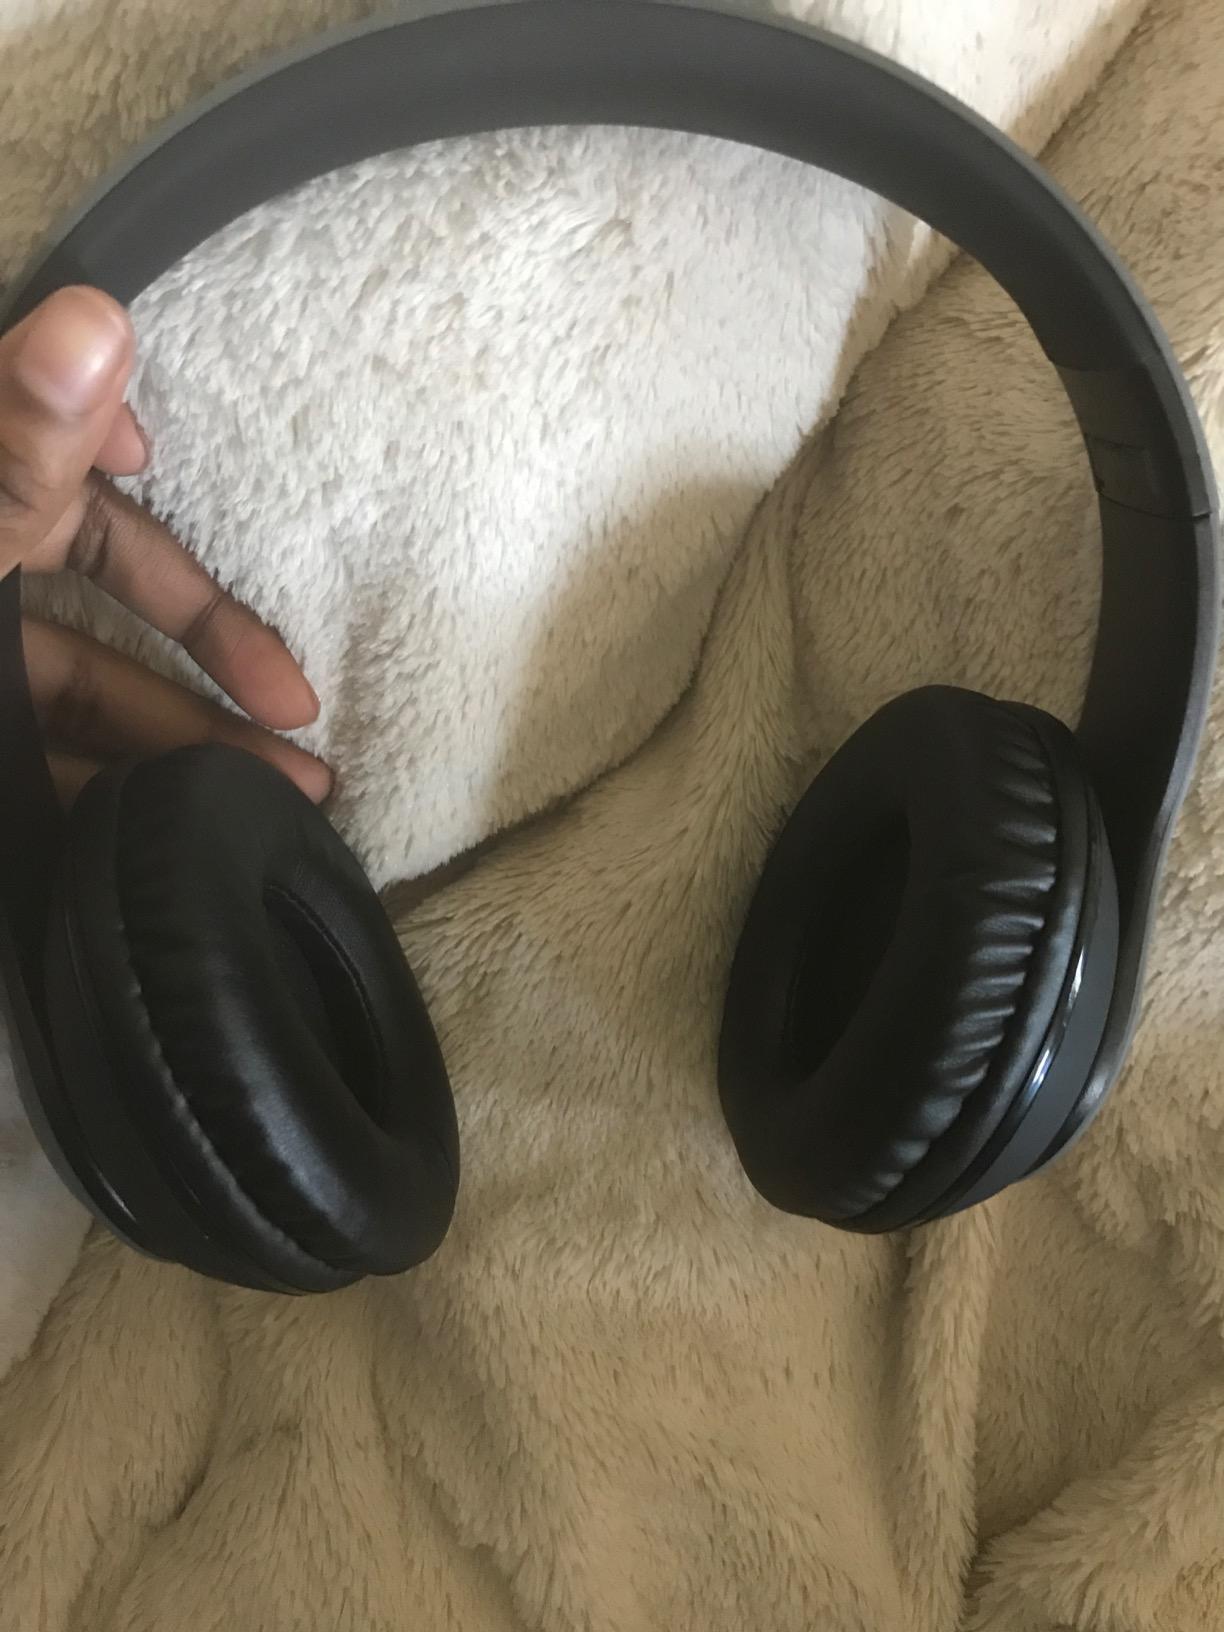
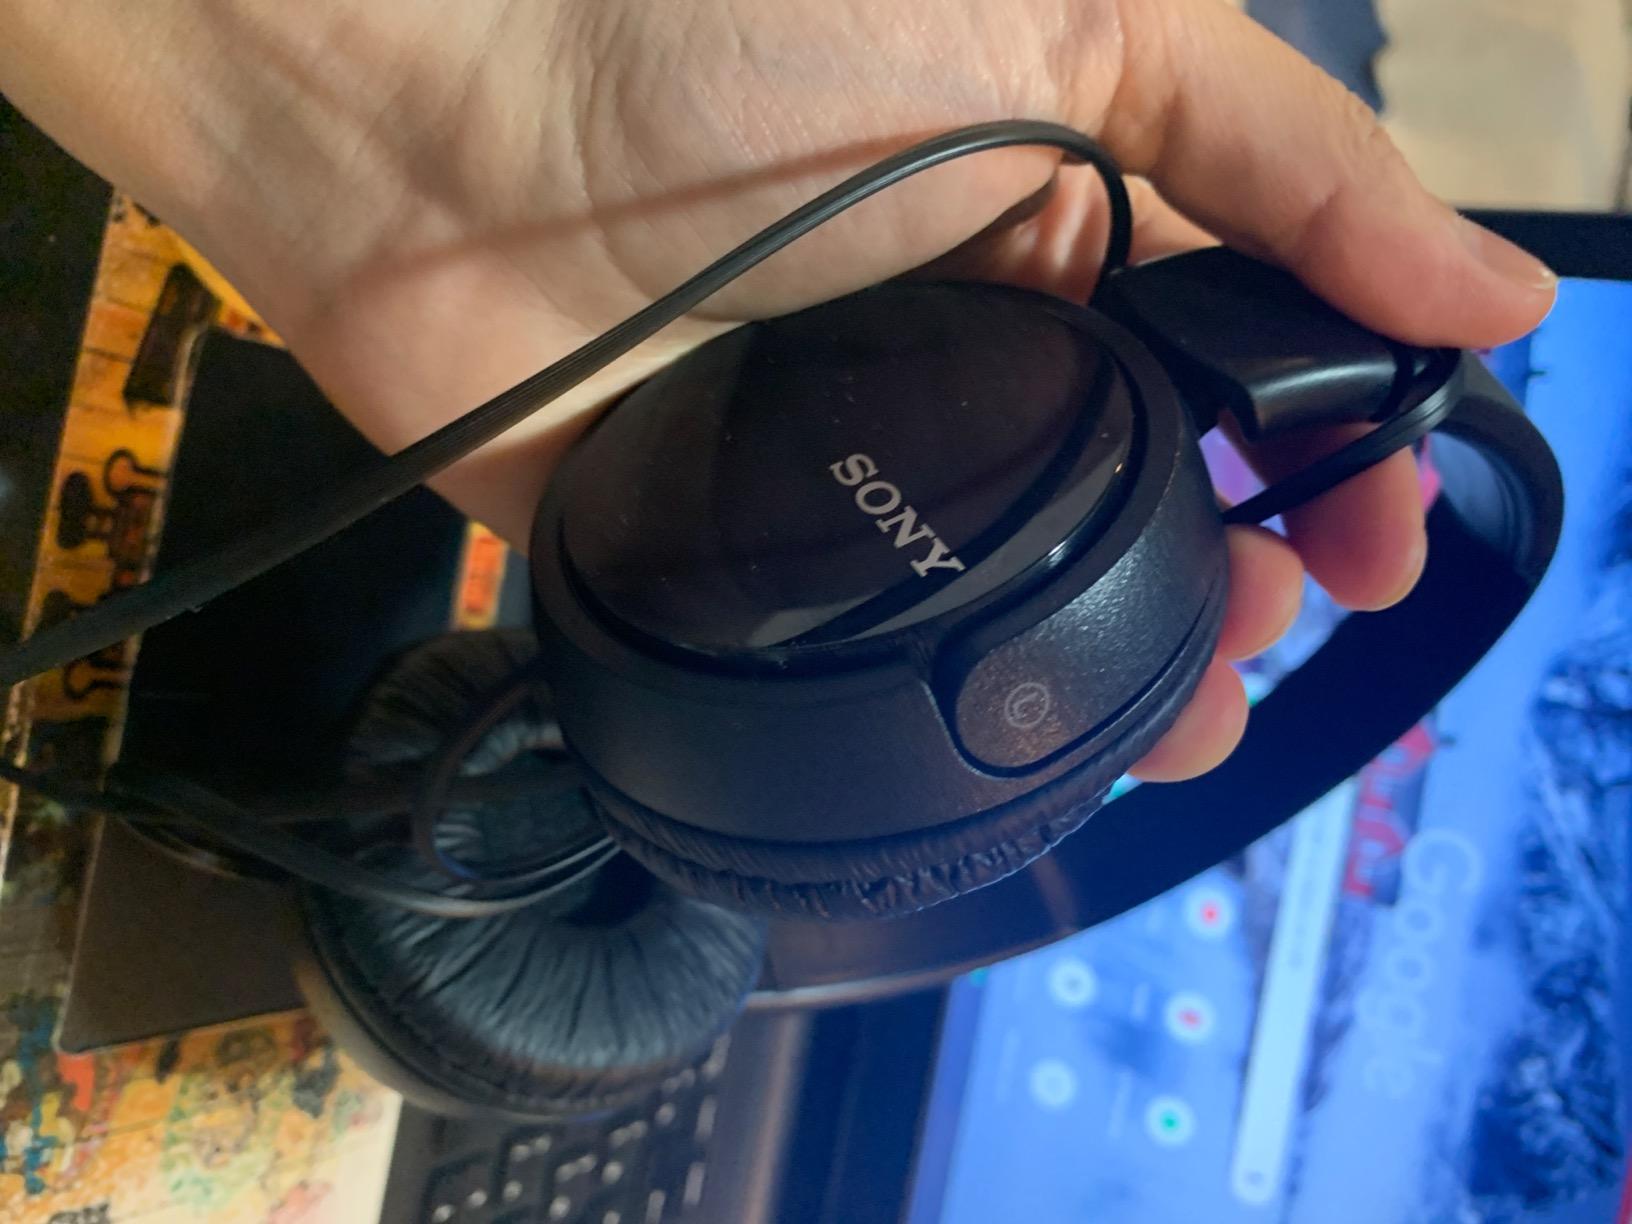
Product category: headphones
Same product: no